Demographic history of Kosovo

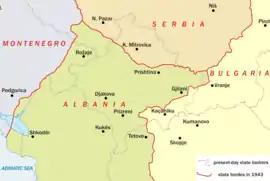
Kosovo in 1941

During World War II, a large area of Kosovo was attached to Italian controlled Albania. Kosovo Albanians sought to redress the past policies of colonisation and Slavization and power relations between Albanians and Serbs were overturned in the new administration. It resulted in local Serbs and other Serbs that had arrived previously as part of the colonisation plan to be targeted by groups of armed Albanians. Campaigns aimed toward Serbs followed and included the destruction of property, killings, murders and deportations. The majority of Montenegrin and Serb settlers consisting of bureaucrats and "dobrovoljac" fled from Kosovo to Axis occupied Serbia or Montenegro. One estimate places the number of Serbs that were forced to leave at 70,000-100,000. Serbian historiography estimates that some 100,000 Serbs left Kosovo during 1941–1945. Other Serb sources place the number at 250,000. During this period, Vickers estimates the Italian occupation force facilitated the settlement of up to 72,000 Albanians from Albania to Kosovo.